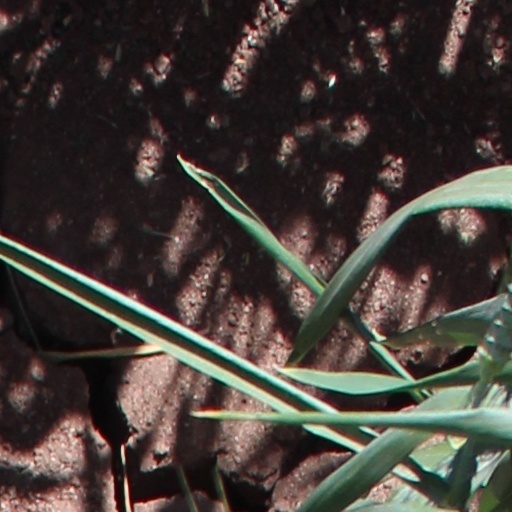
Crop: wheat